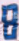
Number: 8